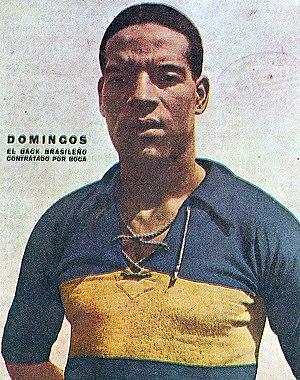
Domingos da Guia, né le 19 novembre 1912 à Rio de Janeiro et mort dans la même ville le 18 mai 2000, victime d'un accident vasculaire cérébral à quatre-vingt-sept ans, est un footballeur brésilien. Il a occupé durant sa carrière le poste de défenseur. Il est considéré comme l'un des plus grands joueurs du Flamengo et des Corinthians, ainsi que de l'un des meilleurs défenseurs de la sélection brésilienne.